Political opposition within the European Union

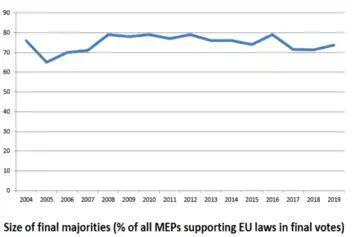
Size of final majorities (% of all MEPs supporting EU laws in final votes)

Majority requirements have enhanced the consensus driven nature of the Parliaments decision-making process whereby a high-level of proposals are adopted by broad majority. The gradual development in the Parliament's legislative competency were coupled with treaty-based majority requirements. The case of the Single European Act 1986 exemplifies this trend, the Parliament was granted legislative powers but "these were counter-balanced by absolute majority requirements".